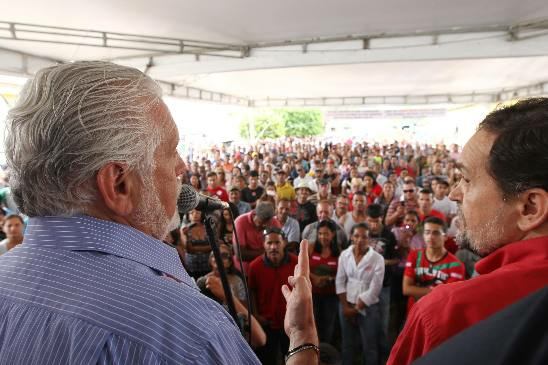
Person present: Yes